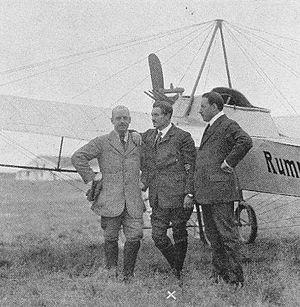
Edmund Rumpler, était un ingénieur autrichien qui développa des avions et des automobiles. Il est connu pour sa voiture-goutte, la Rumpler Tropfenwagen.